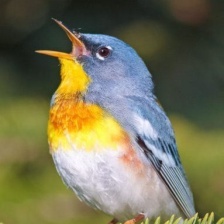
Species: NORTHERN PARULA
Scientific name: SETOPHAGA AMERICANA